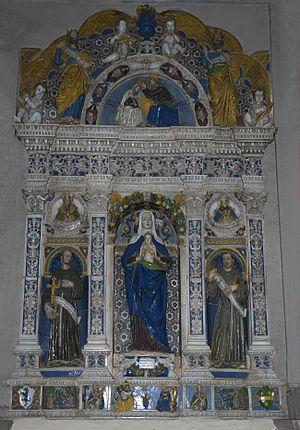
Le couvent San Lucchese se situe à Poggibonsi dans la province de Sienne, construit sur les bases de l'église primitive romaine Santa Maria in Camaldo.